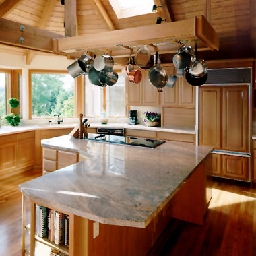
Room type: kitchen